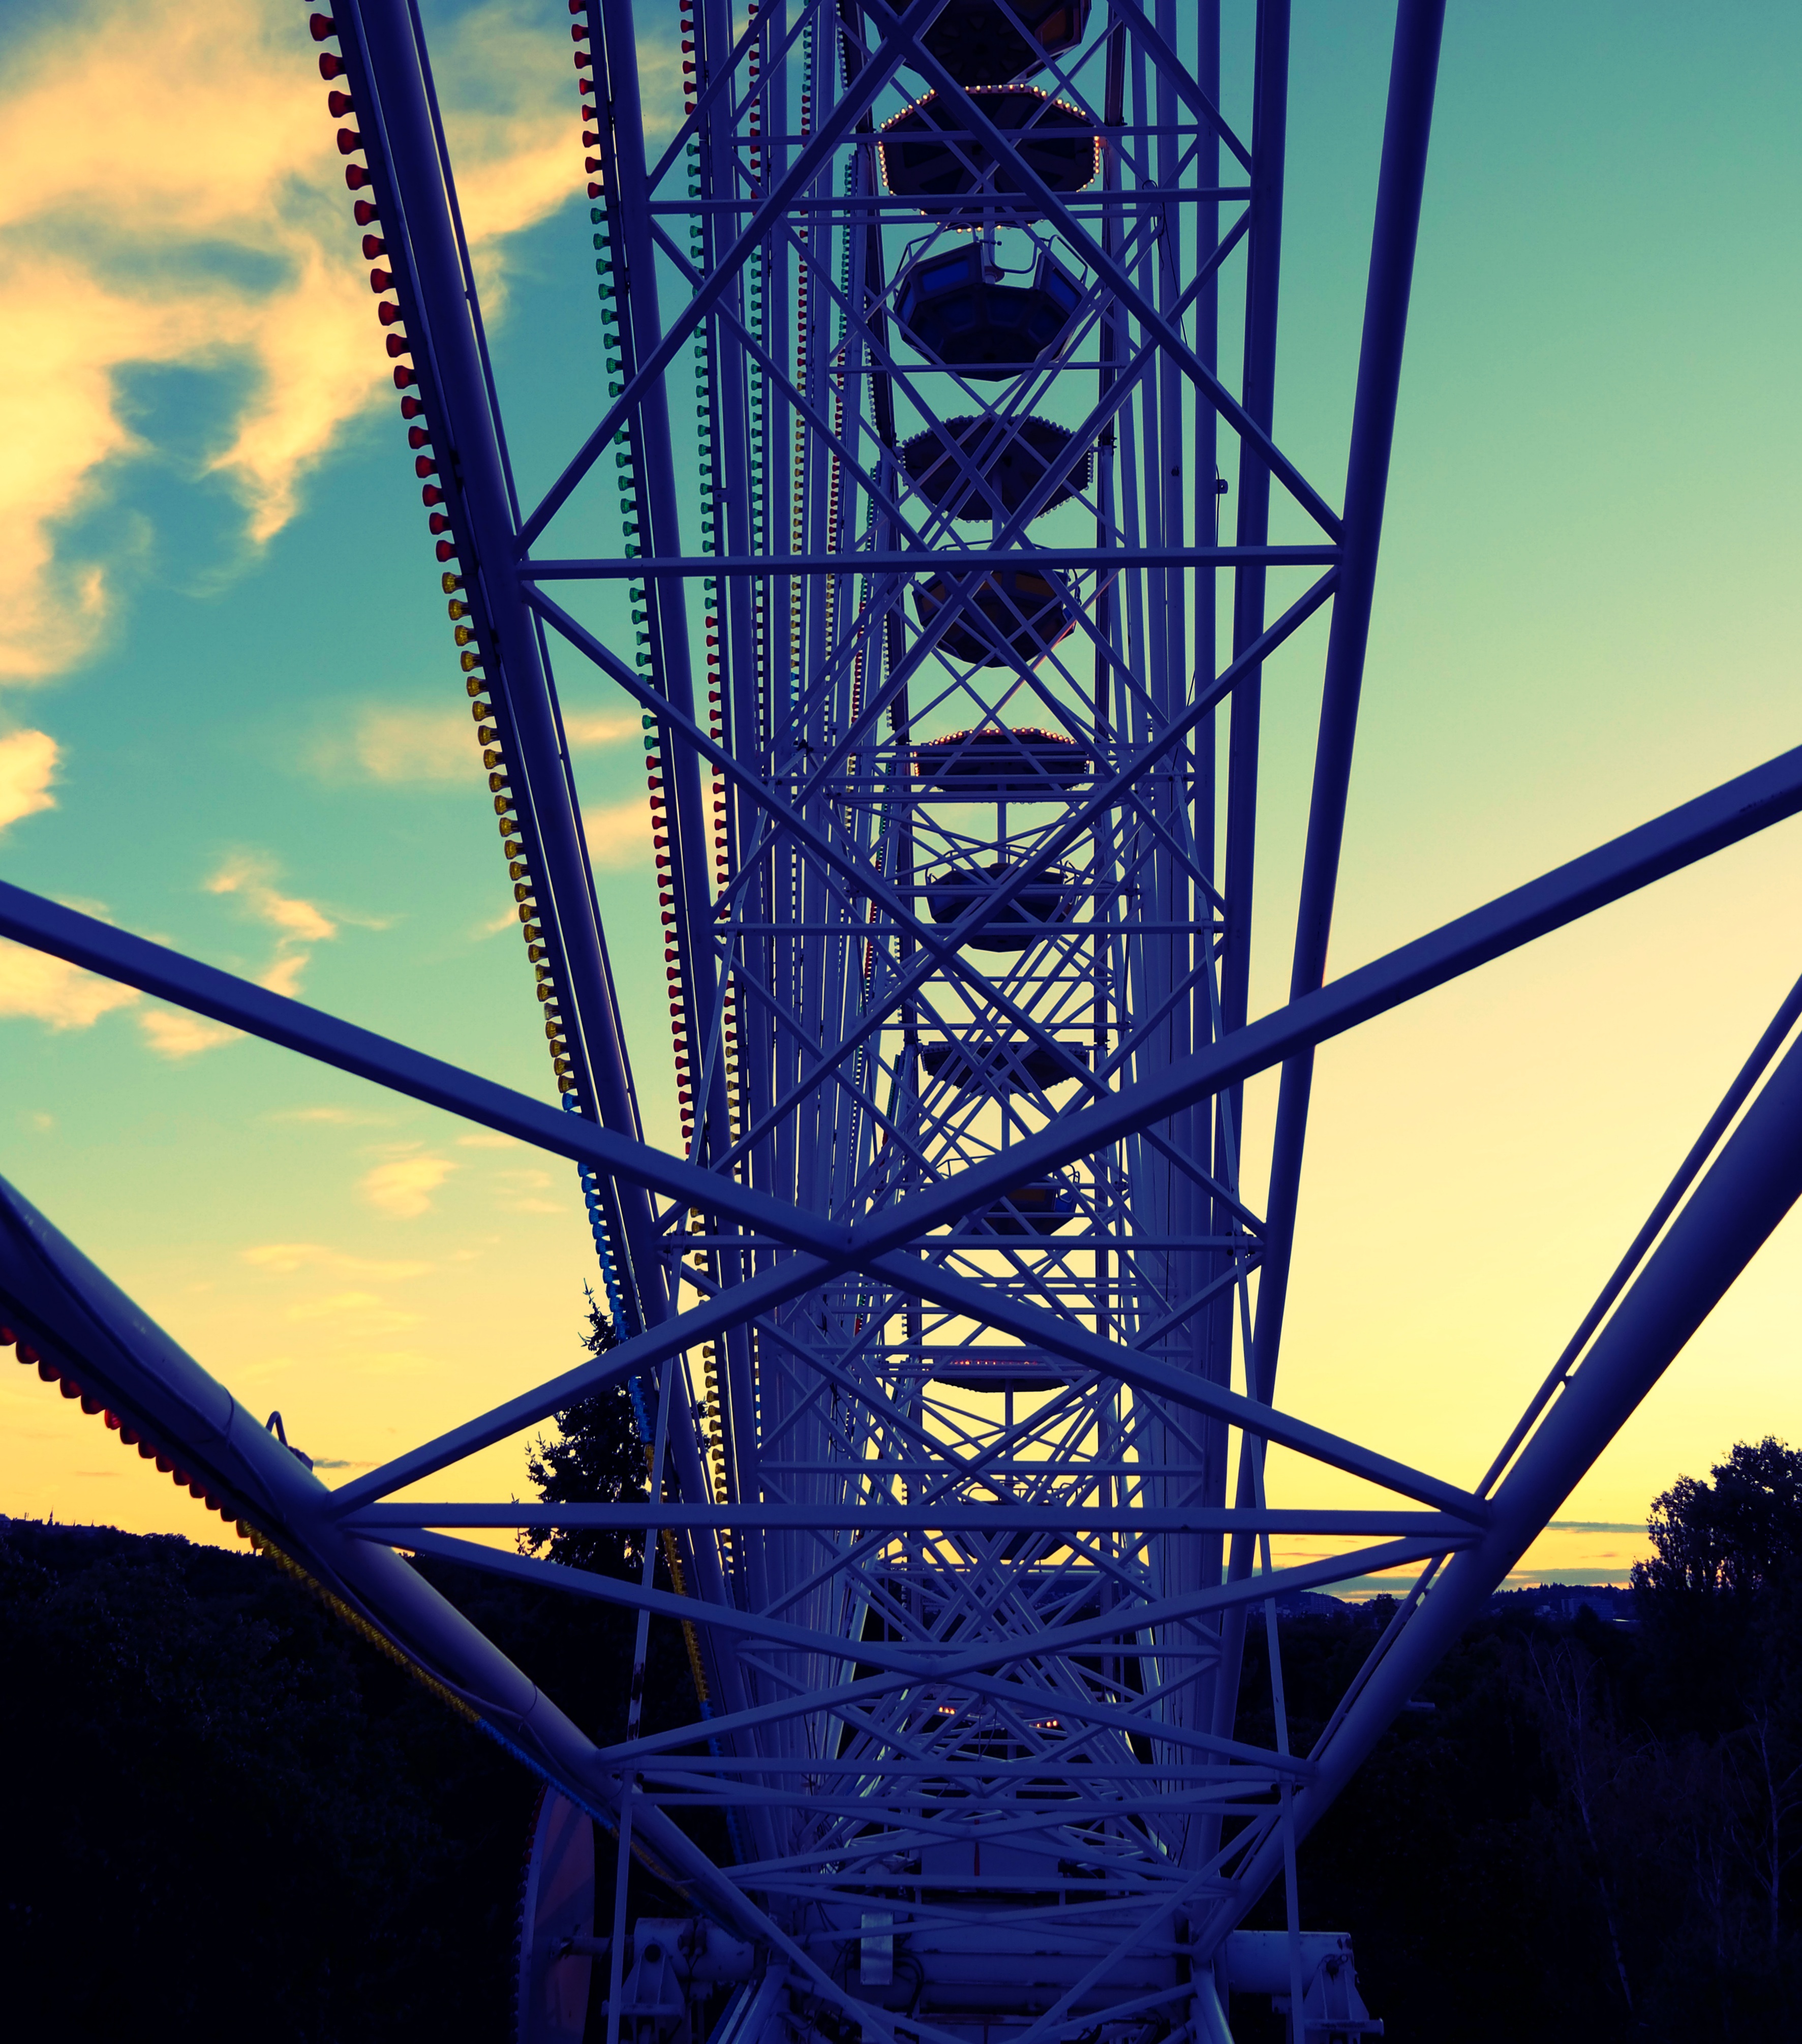
skyscraper, line, tower, mast, blue, industry, electricity, energy